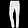
Label: Trouser